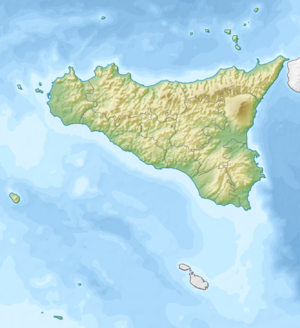
La Schola, en italien isola La Scuola, est une île italienne dans le canal de Sicile, appartenant administrativement à Marsala.
L’île des Vengeurs est une île italienne située en mer Ionienne en Sicile et appartenant administrativement à Noto.
L'île des Poireaux est une île italienne située dans le canal de Malte en Sicile et appartenant administrativement à Ispica.
Le barrage San Giovanni, en italien diga San Giovanni, est un barrage d'Italie situé en Sicile, sur le cours du fleuve Naro. Il forme le lac San Giovanni destiné à l'irrigation et aux loisirs.